Ford C2 platform

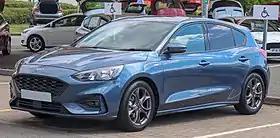
Ford Focus (fourth generation), the first vehicle developed on the C2 platform

The Ford C2 platform is an automotive platform developed by Ford and in use since 2018, replacing the company's C1 and CD4 platforms as the basis for its compact cars (C-segment) and mid-size cars.